Gift (2005 video game)

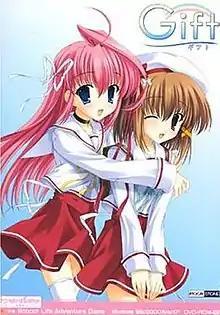
"Gift" original visual novel cover

is a Japanese adult visual novel developed by Moonstone and released on May 27, 2005, for Windows. The original game was a collaboration project where the company Circus helped to produce it, though Moonstone did the majority of the work involved. "Gift" is Moonstone's fourth title, and was followed up with an adult fan disc called "Gift Rainbow-colored Stories" released on January 27, 2006, for Windows. It was later ported to the PlayStation 2 and PlayStation Portable. The gameplay in "Gift" follows a plot line which offers pre-determined scenarios with courses of interaction, and focuses on the appeal of the five female main characters. The story revolves around Haruhiko Amami, a male high school student living in a town where a rainbow is always seen in the sky.